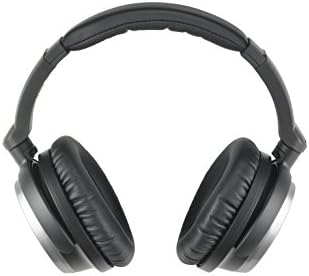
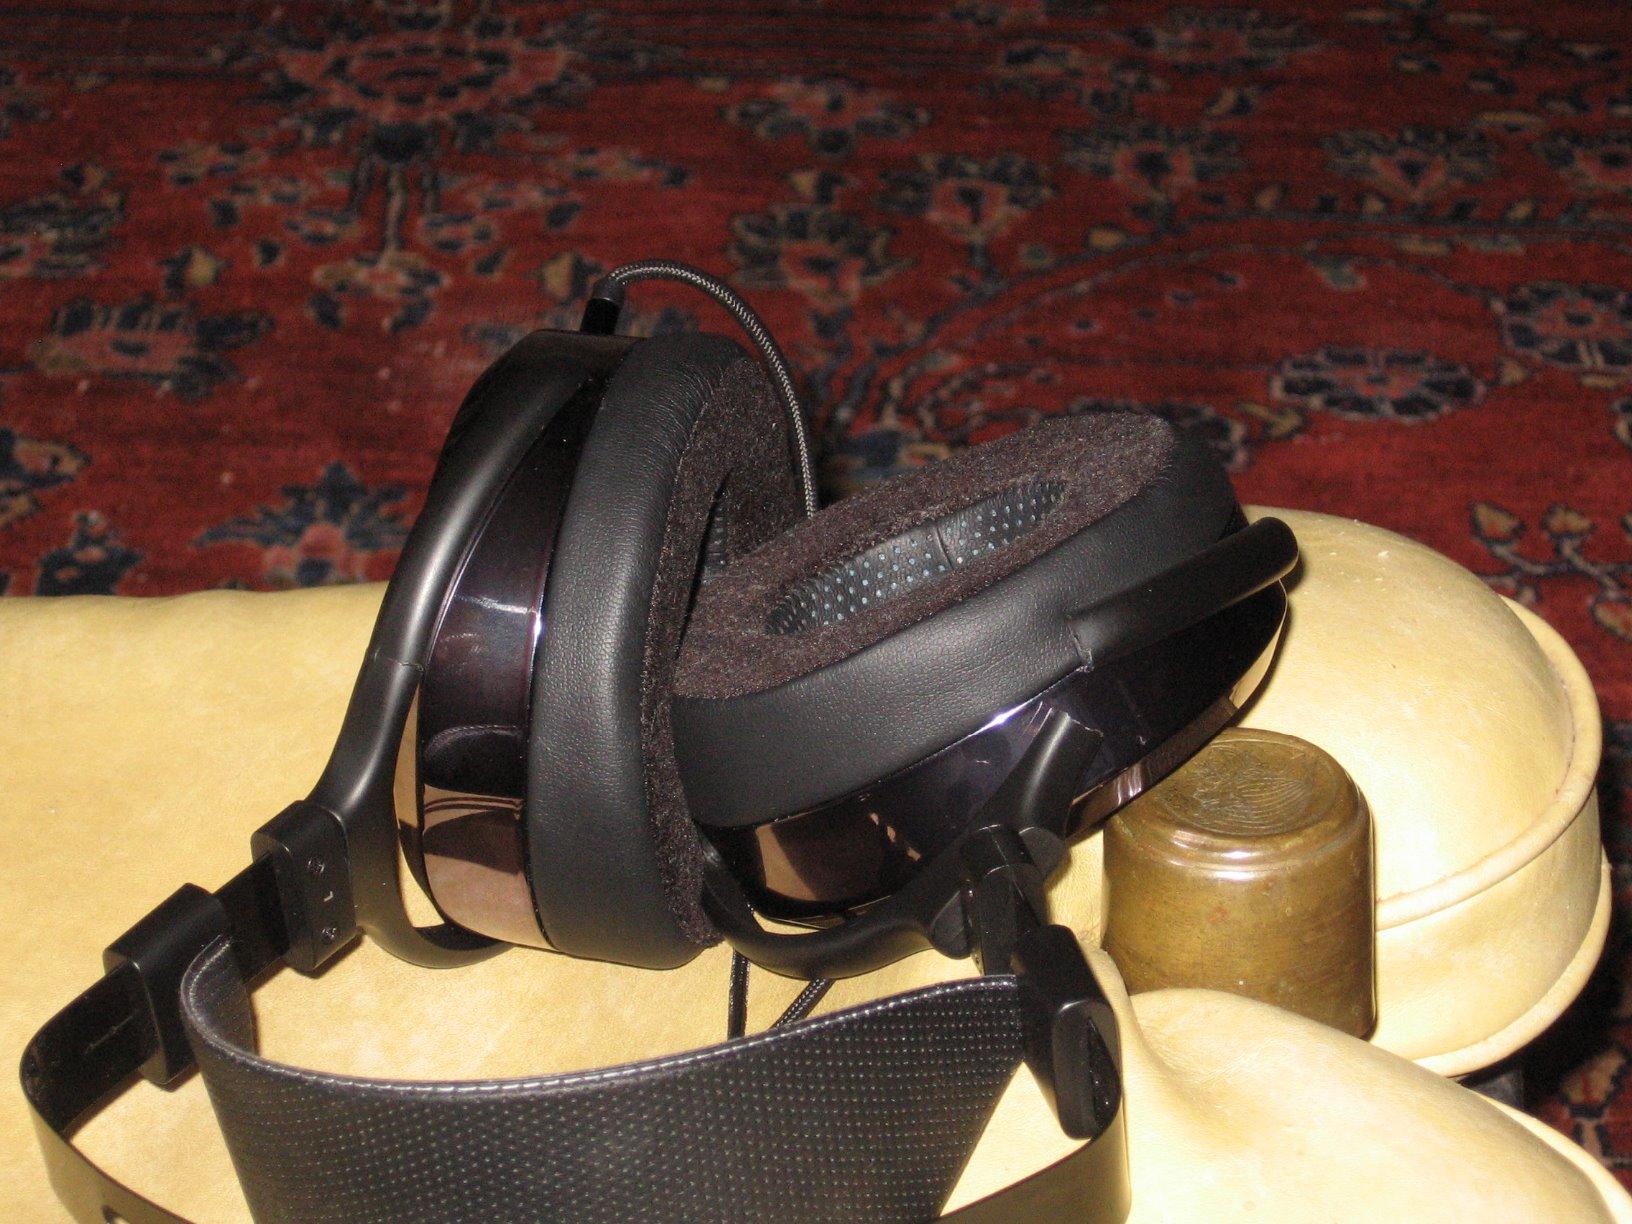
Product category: headphones
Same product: no